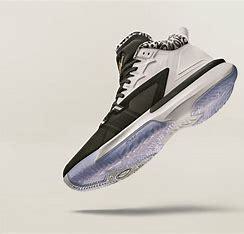
Brand: Jordan
Model: Zion 1